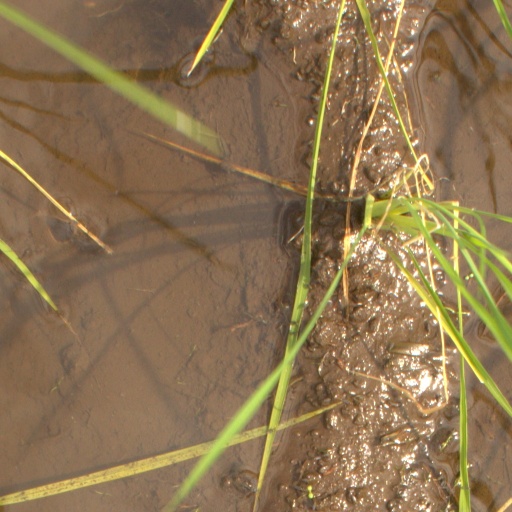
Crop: rice